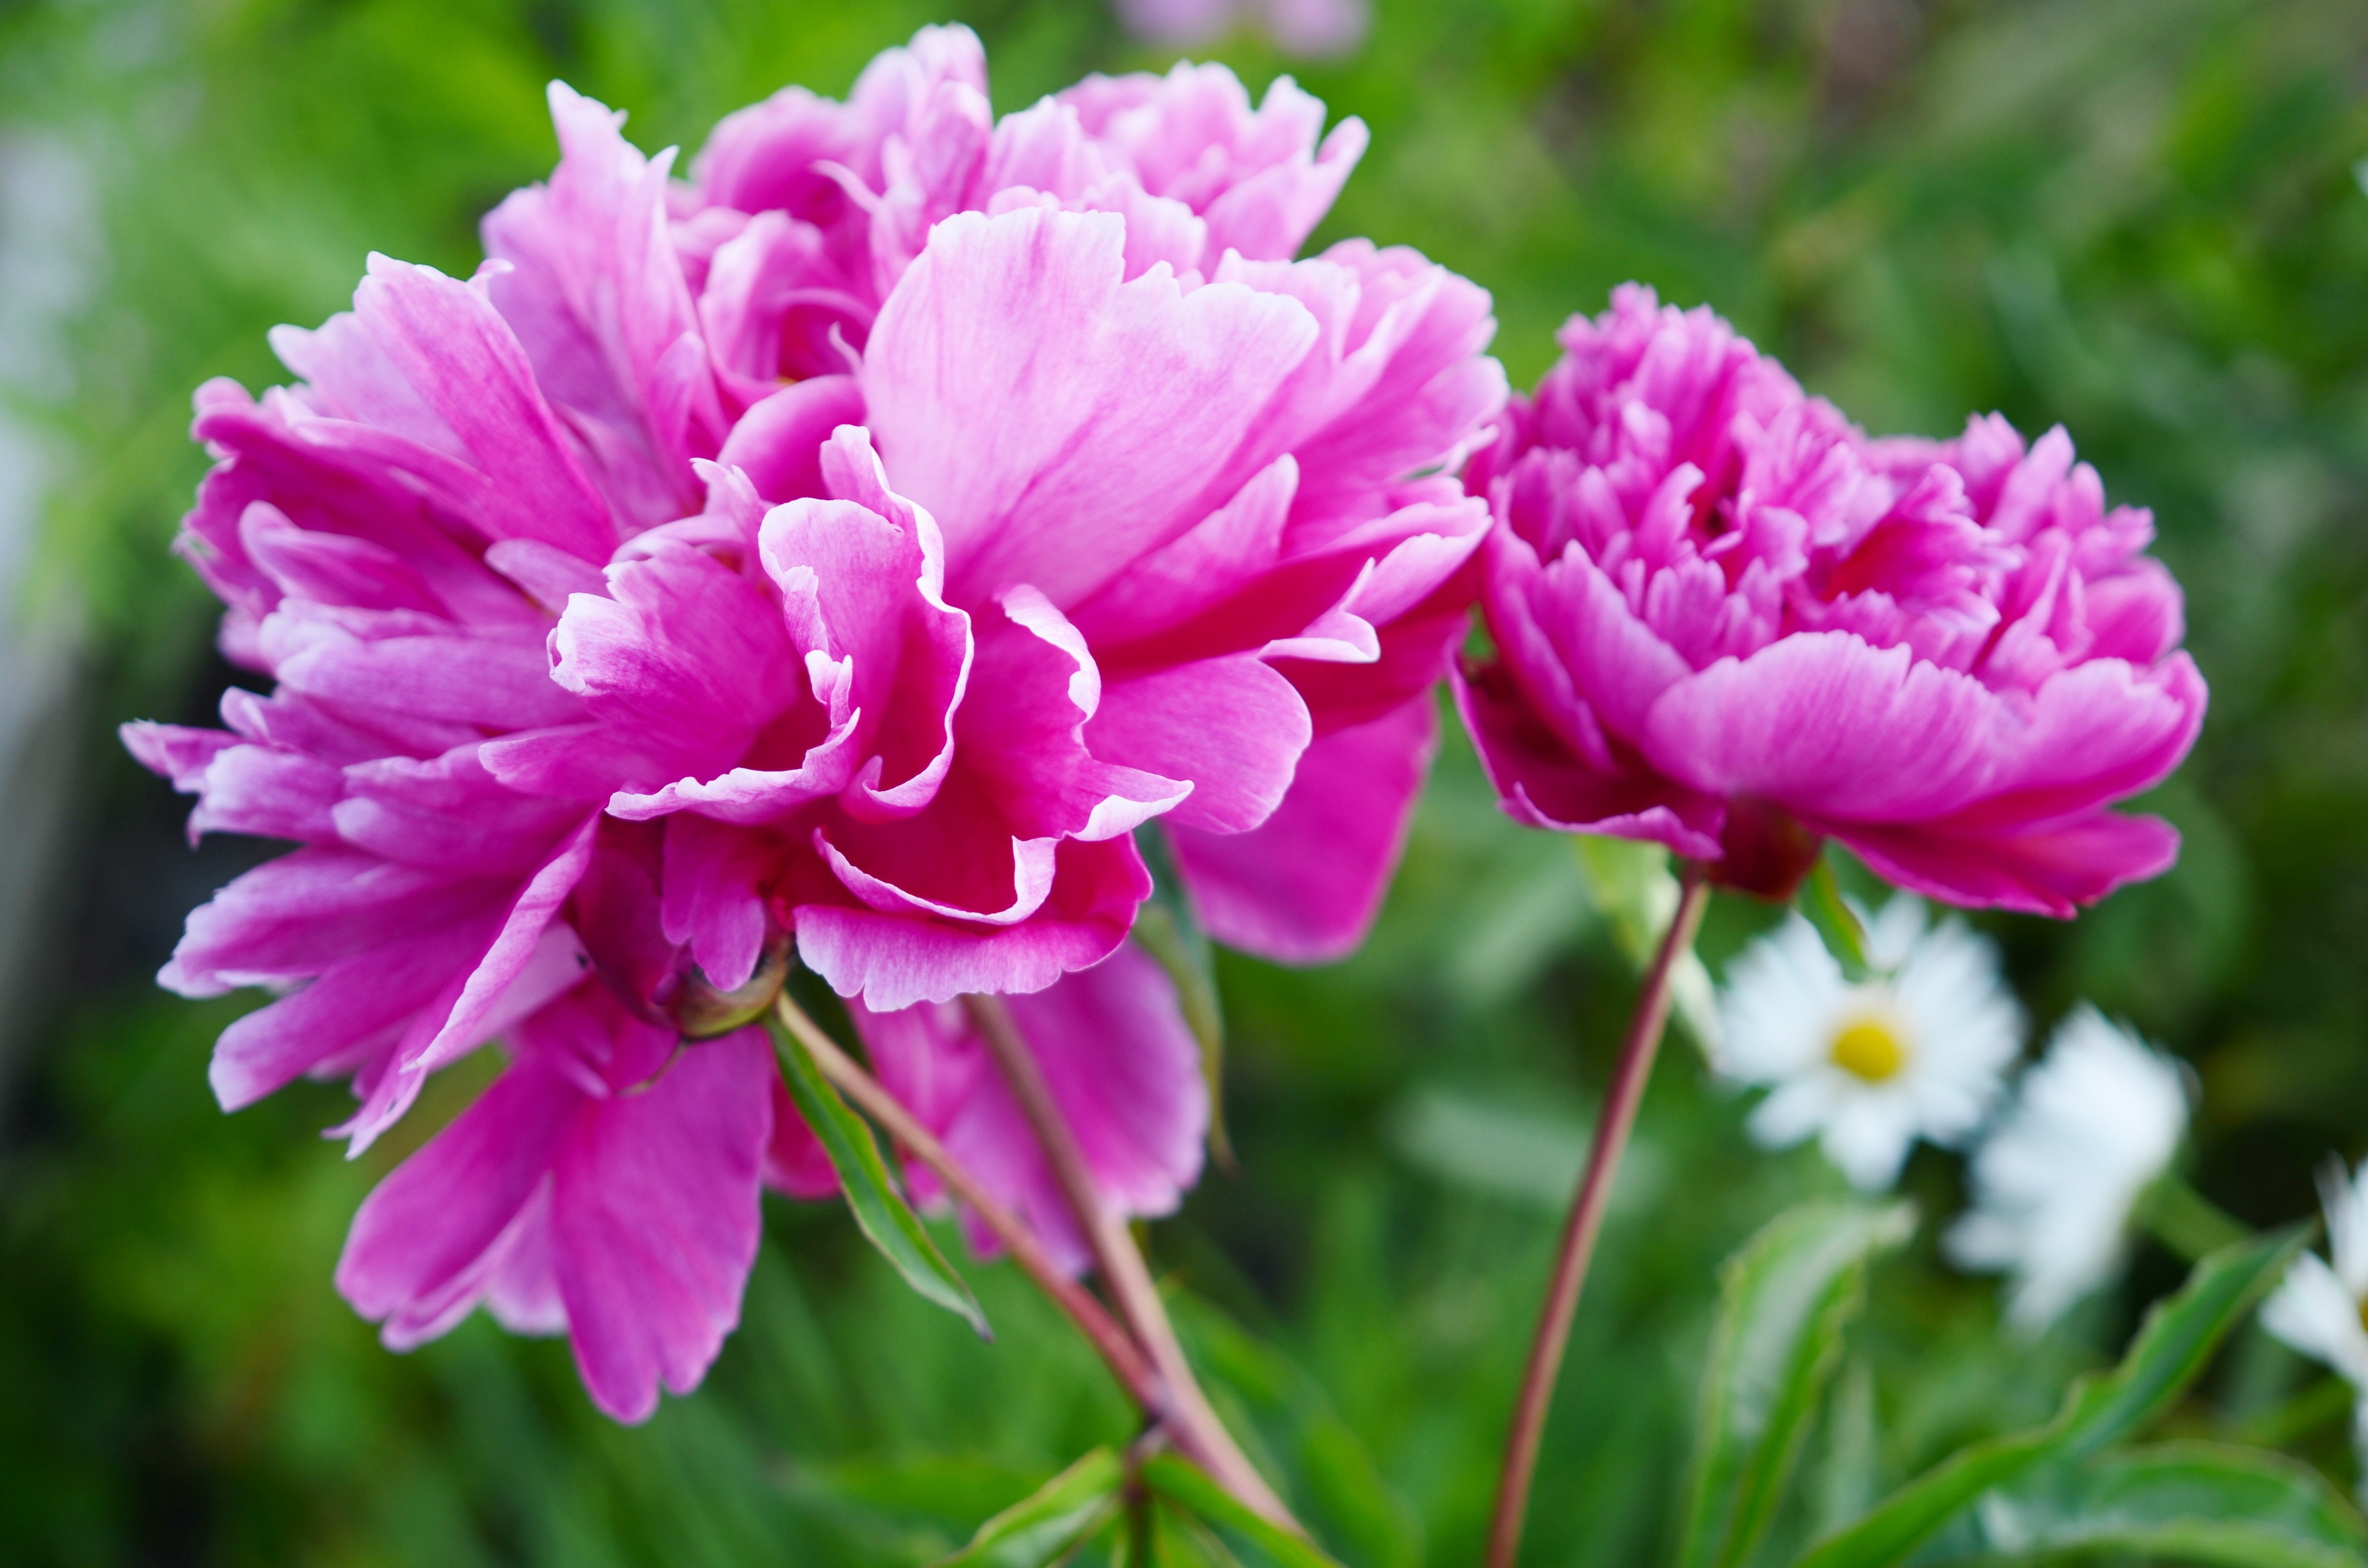
landscape, plant, leaf, flower, petal, bloom, summer, floral, spring, green, color, macro, botany, pink, flora, peony, macro photography, flowering plant, daisy family, annual plant, land plant, garden cosmos